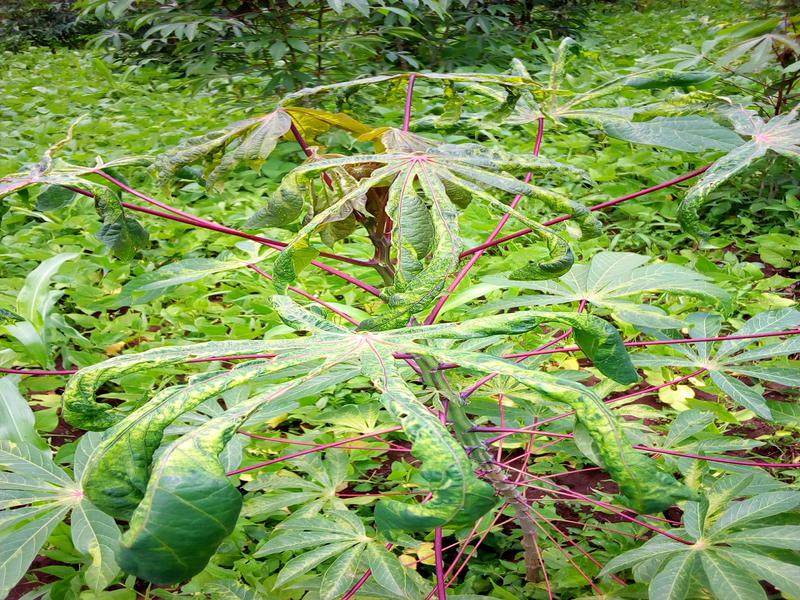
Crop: cassava
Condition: mosaic_disease